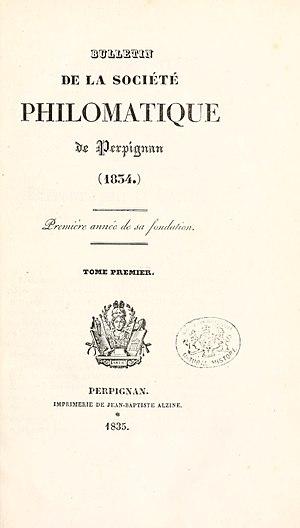
La philomathique ou philomatique – du grec philo et mathique –, terme créé au XVIIIᵉ siècle, désigne l'ensemble des approches scientifiques et des centres d'intérêt d'un lieu, d'une époque et d'une civilisation.